Haplocheirus

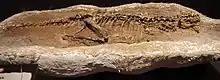
The holotype of "Haplocheirus" still obscured by the matrix

The type specimen of "Haplocheirus" is almost fully-complete. It has not received a full osteological description, but its initial description stated that the entire skeleton was present, except for the distal-most caudal vertebrae. It also preserves the ancestral saurischian pubic condition, unlike derived alvarezsaurs, which have the ornithischian pubic condition.